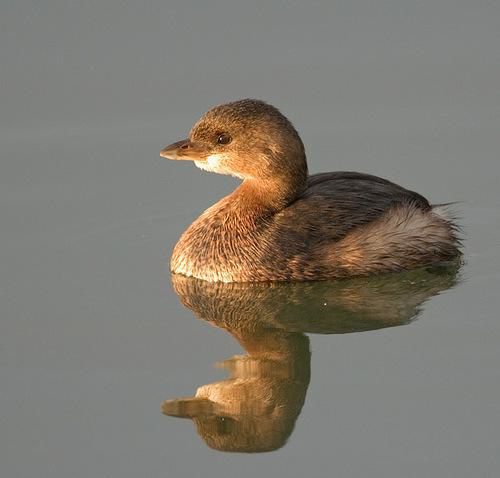
A photo of a pied billed grebe